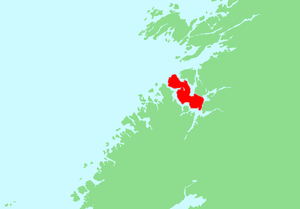
Otterøya
Otterøya på kortet
Otterøya er en ø i Namsos kommune i Trøndelag fylke i Norge. Den er 25 km lang og har et areal på 143,04 km² og er fylkets tredje største ø. Innbyggertallet var 809 i 2001.